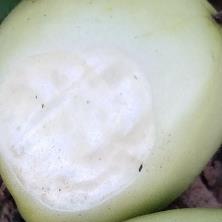
Crop: Tomato
Condition: sunburn-d